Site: brandenburg
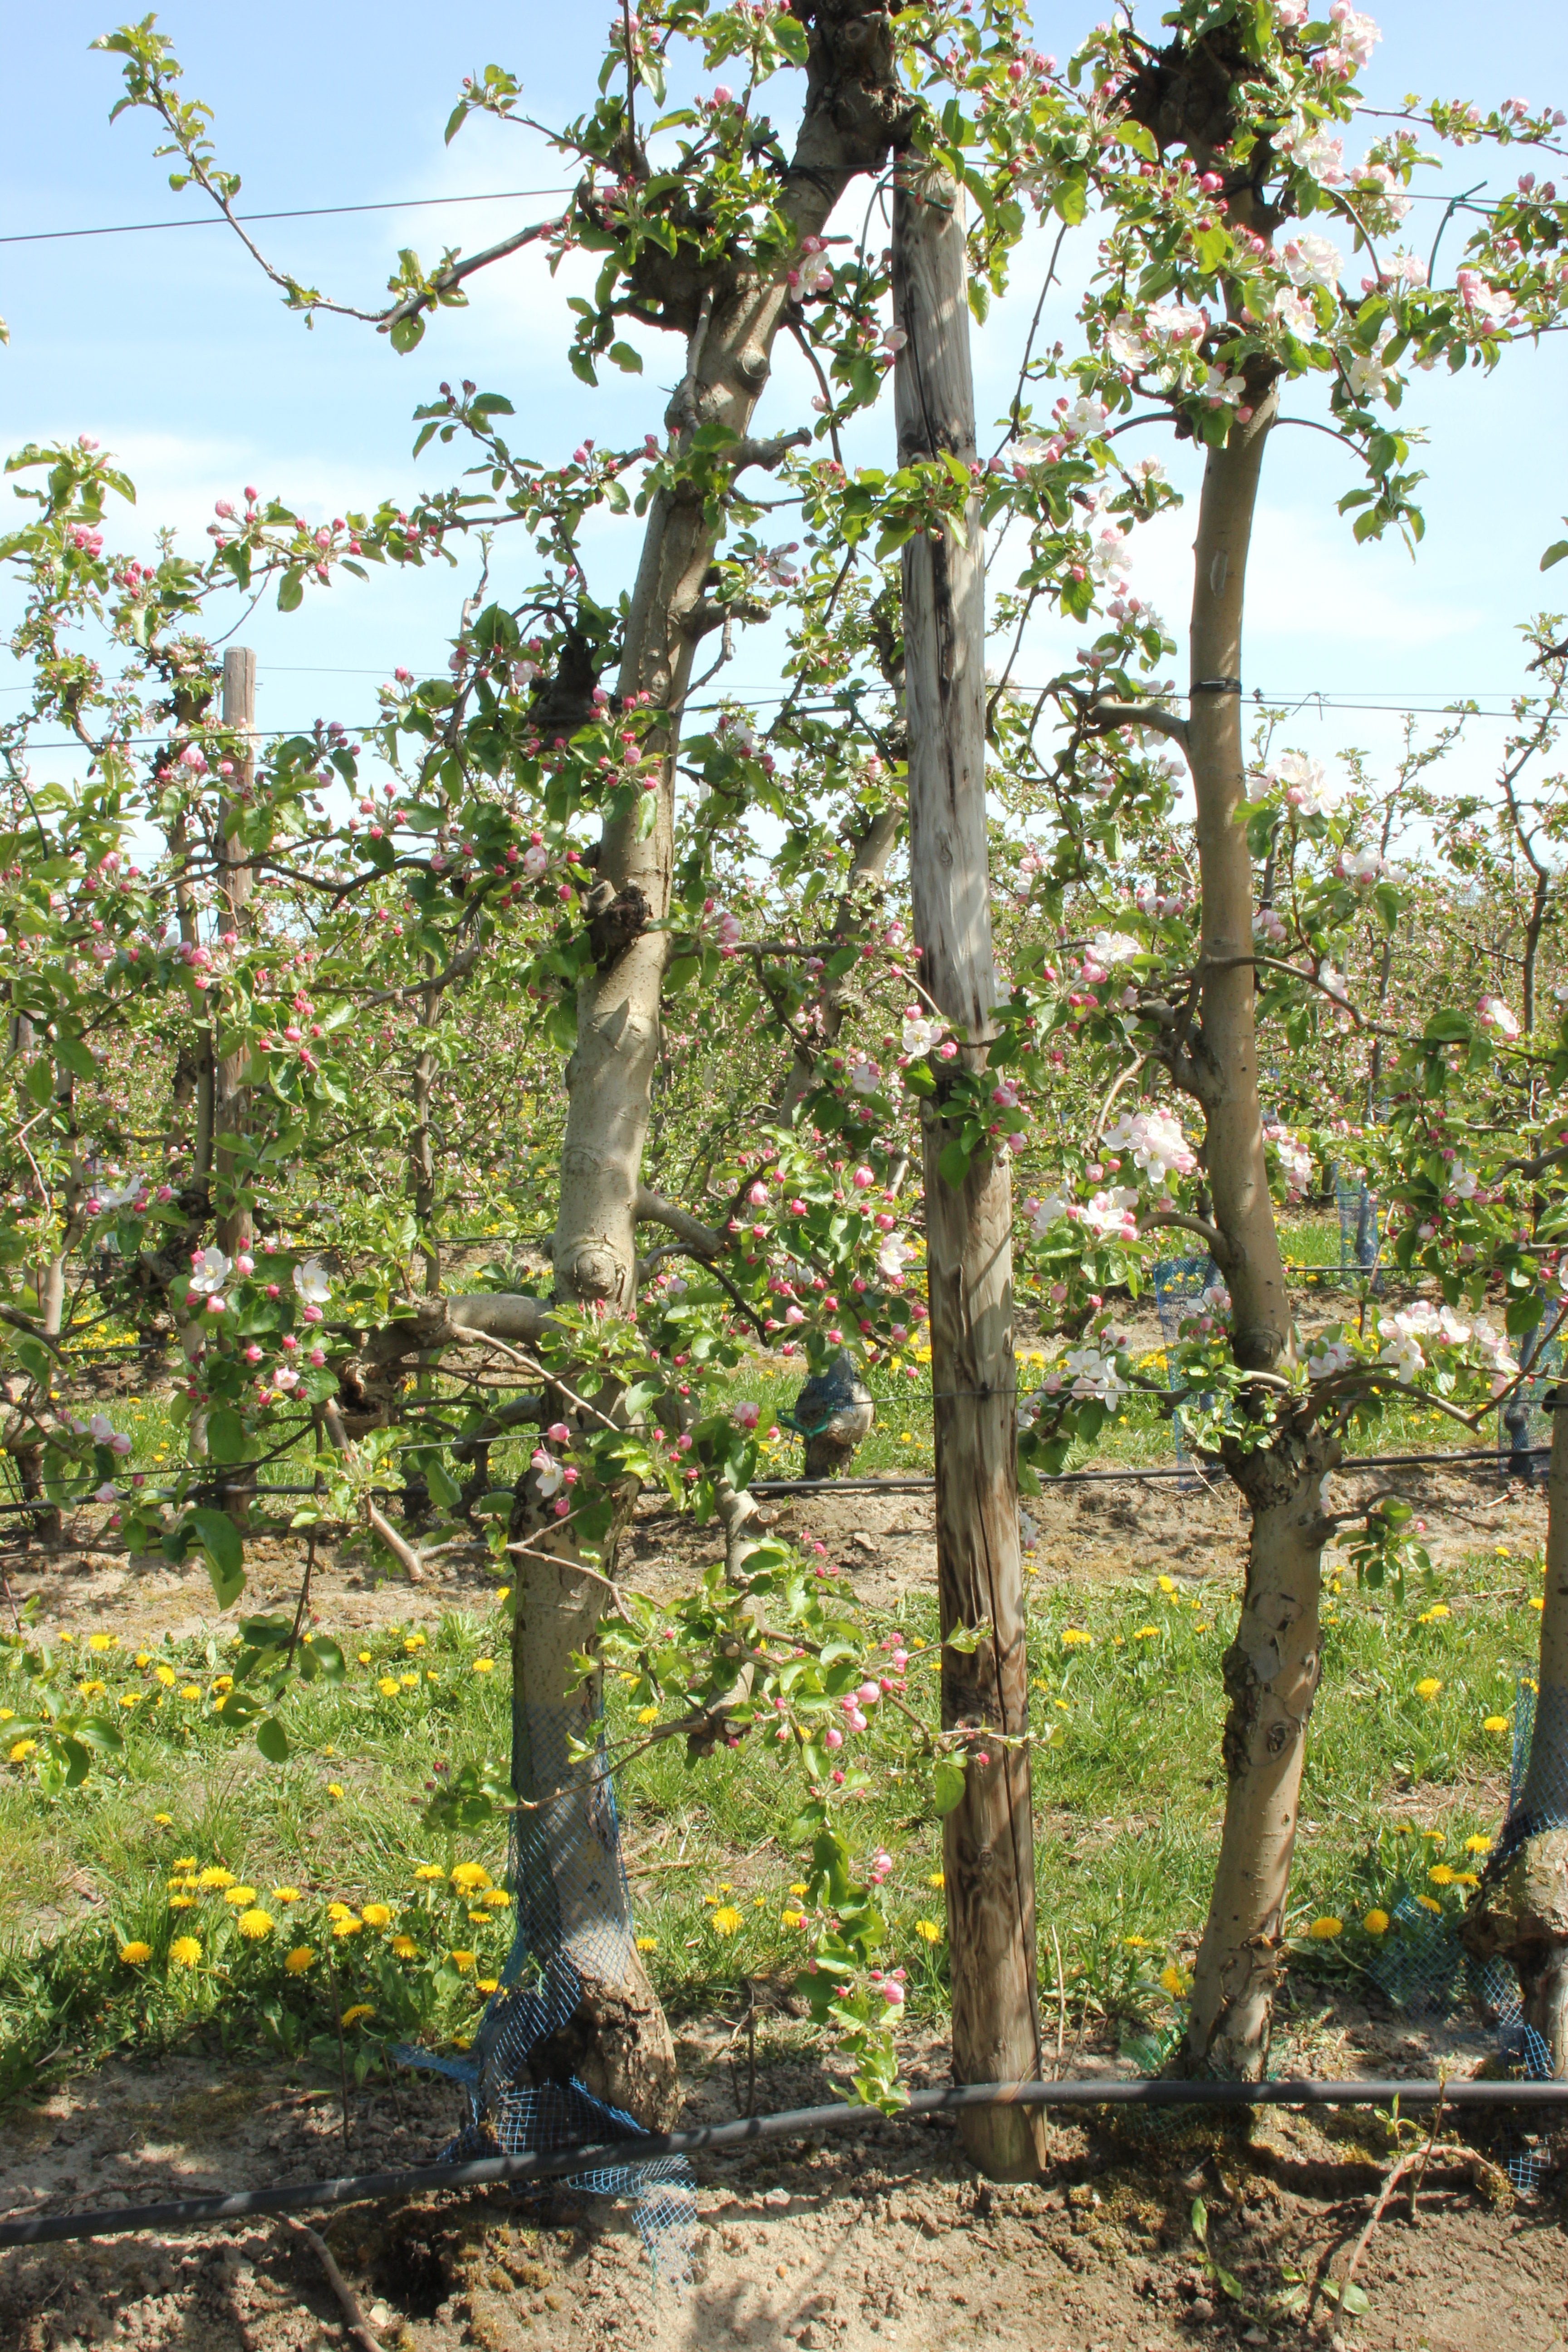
Growth stage (BBCH 57): Inflorescence emergence